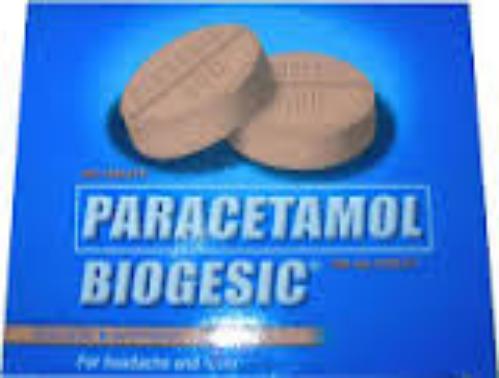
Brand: biogesic
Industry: Medical